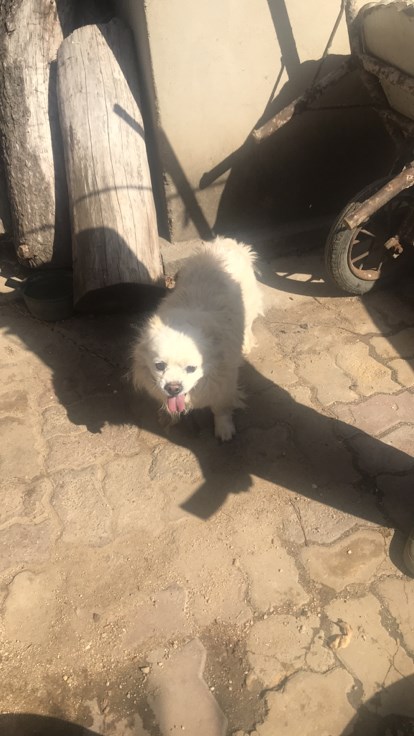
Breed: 3336-n000121-chinese_rural_dog